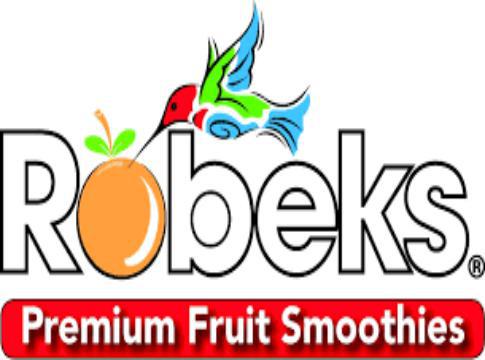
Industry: Food